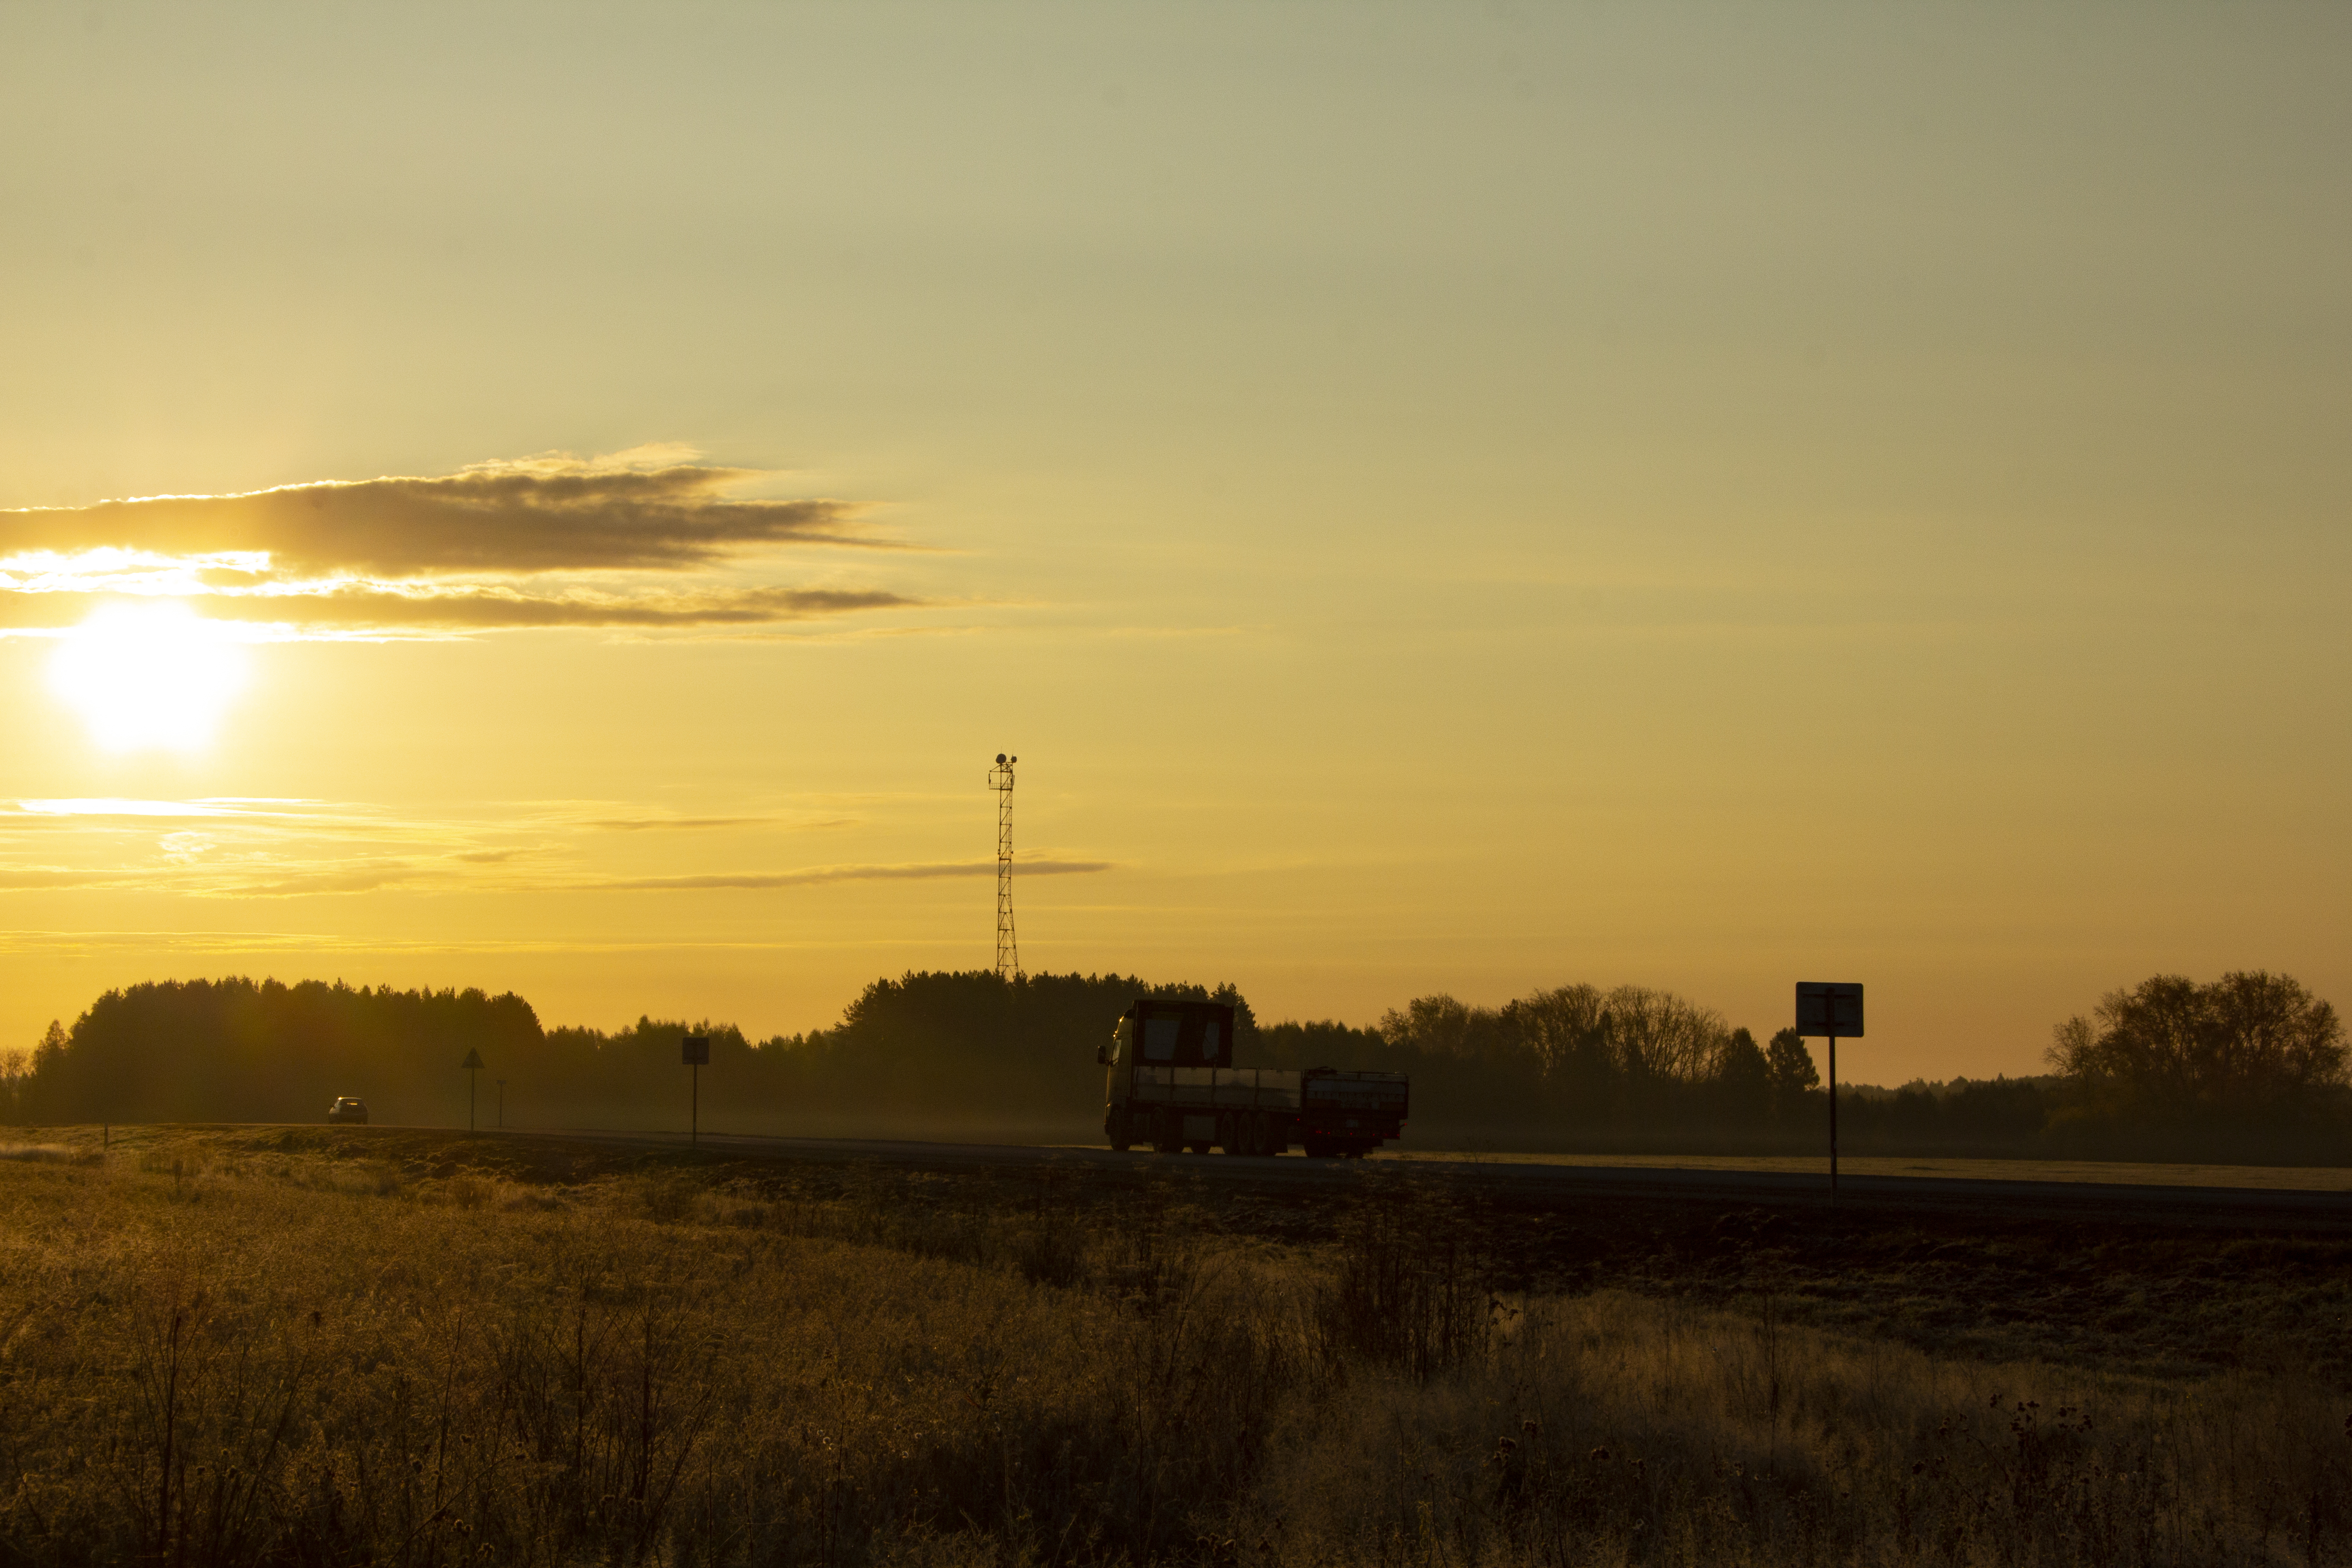
road, track, dawn, trailer, sky, field, atmospheric phenomenon, morning, evening, natural landscape, sunrise, sunset, horizon, cloud, plain, prairie, rural area, tree, dusk, ecoregion, farm, sunlight, grass family, atmosphere, landscape, grassland, sun, overhead power line, meadow, afterglow, savanna